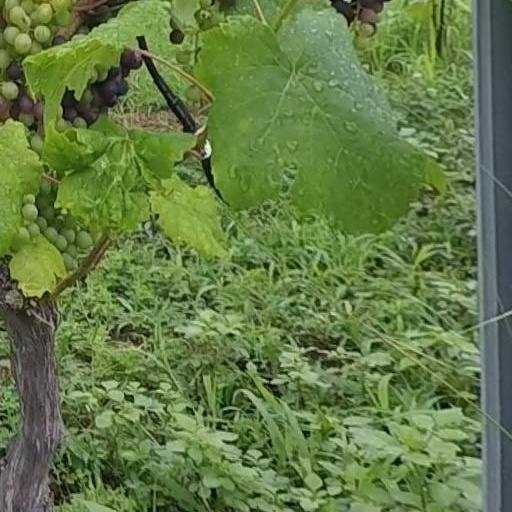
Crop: grape